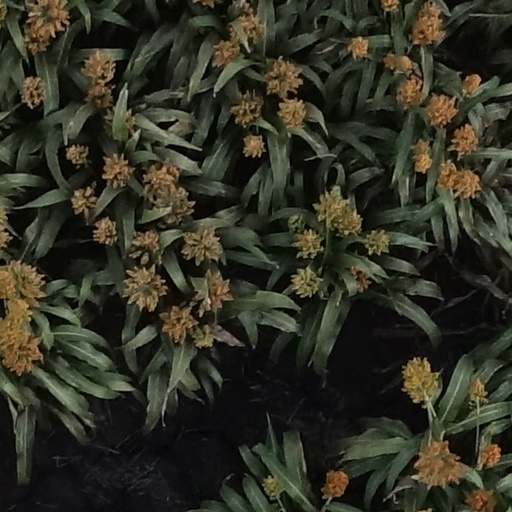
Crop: sorghum